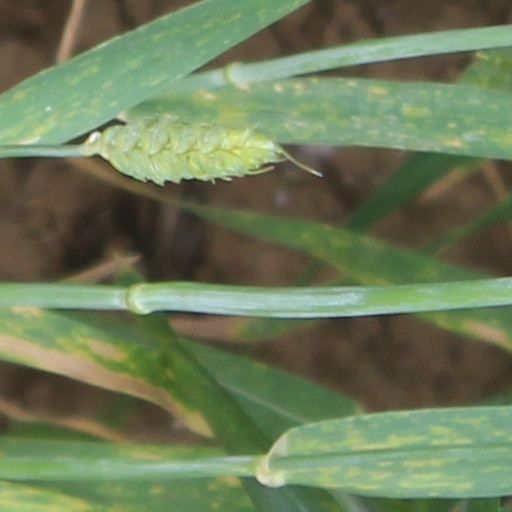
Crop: wheat